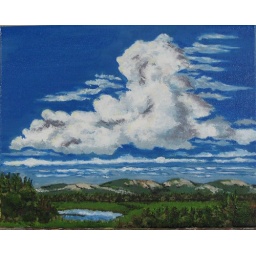
Session 5 complete 9/29...getting more dimensions on the clouds and adding some round shaped trees to add in some variety